James Turner Barclay

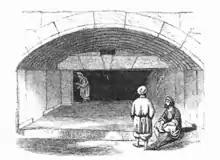
Al-Buraq Mosque, drawn by Barclay after a brief visit (1851–4). The back wall closes off the passage to "Barclay's Gate".

Barclay is known as an explorer of the Barclay Gate, an ancient gateway to the Jerusalem Temple which was sealed-off in his day, and which has since been named after him. The lintel of this gate is directly below the Maghrabi gate used by the tourists today to enter the Temple Mount from the west. Barclay discovered the Herodian-period gate while surveying the Temple precincts (Arabic: "Ḥaram") in 1848. It is located slightly north of the ramp leading up to the "Mugrabin" Gate (Moors' Gate), and only part of it is still visible. After the original gate had been filled-in, the corridor into which it led had been made into a cistern. Barclay, describing the Gate, wrote: "It is directly below what is now "Mugrabin Gate", and most of it is currently hidden by the house of the town clerk Abu Seul Effendi. Twenty feet and two inches of the lintel are visible today, and six feet and nine inches is its width; that's probably only half the original width. This lintel is only about four feet above the current floor level..." A complete description of "Barclay's Gate" is had in Sir Charles Warren's and Claude R. Conder's book "Jerusalem", published by the Palestine Exploration Fund of London, besides being described also by Charles William Wilson. Other features of the Temple Mount enclosure ("Ḥaram esh-Sharif") were also described by Barclay.